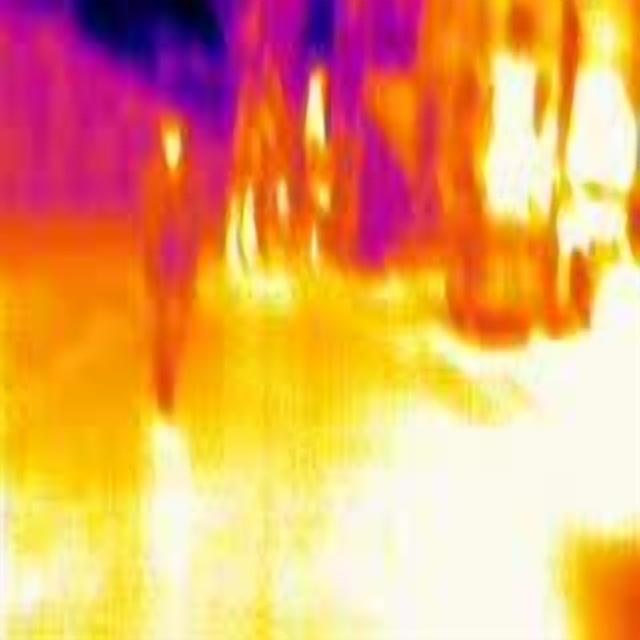
Detected objects:
label: person